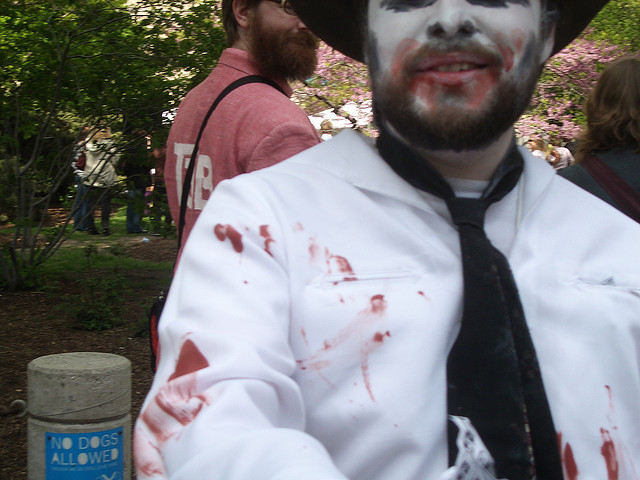
user: Given an image and a question. Answer the question in a short answer. Question: Is that paint or real blood? Short Answer:
assistant: paint